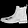
Label: Ankle boot